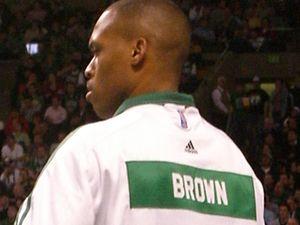
La saison 2007-2008 des Celtics de Boston est la soixante-deuxième saison de basket-ball de la franchise américaine de la National Basketball Association. Après une saison noire en 2006-2007, la franchise construit un effectif composé de vétérans de la NBA parmi lesquels Kevin Garnett, Ray Allen et Paul Pierce qui forment le « Big Three ». Agents libres recrutés en août, Eddie House et James Posey sont les derniers renforts importants de l'effectif avant le début de la saison. Les joueurs expérimentés P. J. Brown et Sam Cassell viennent renforcer l'effectif en cours de saison.
Collier « P. J. » Brown est un ancien joueur américain professionnel de basket-ball. Brown évolue aux postes de pivot et d'ailier fort.